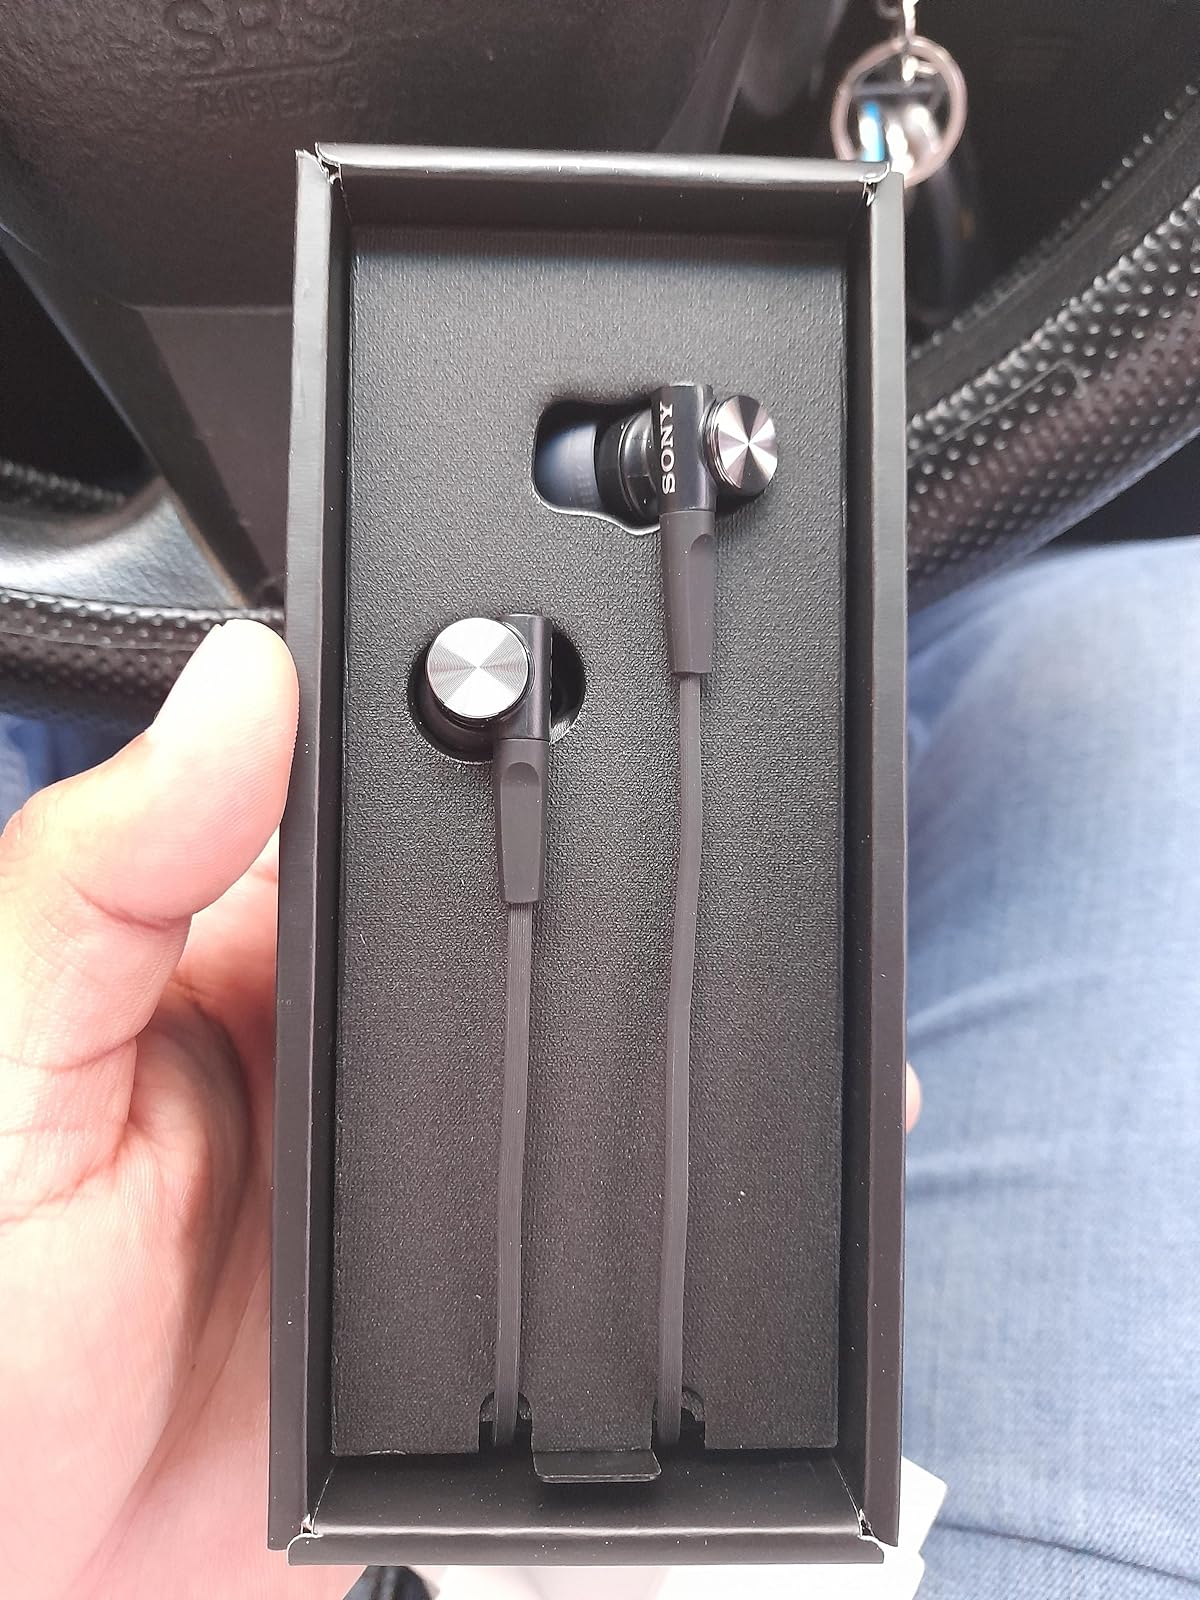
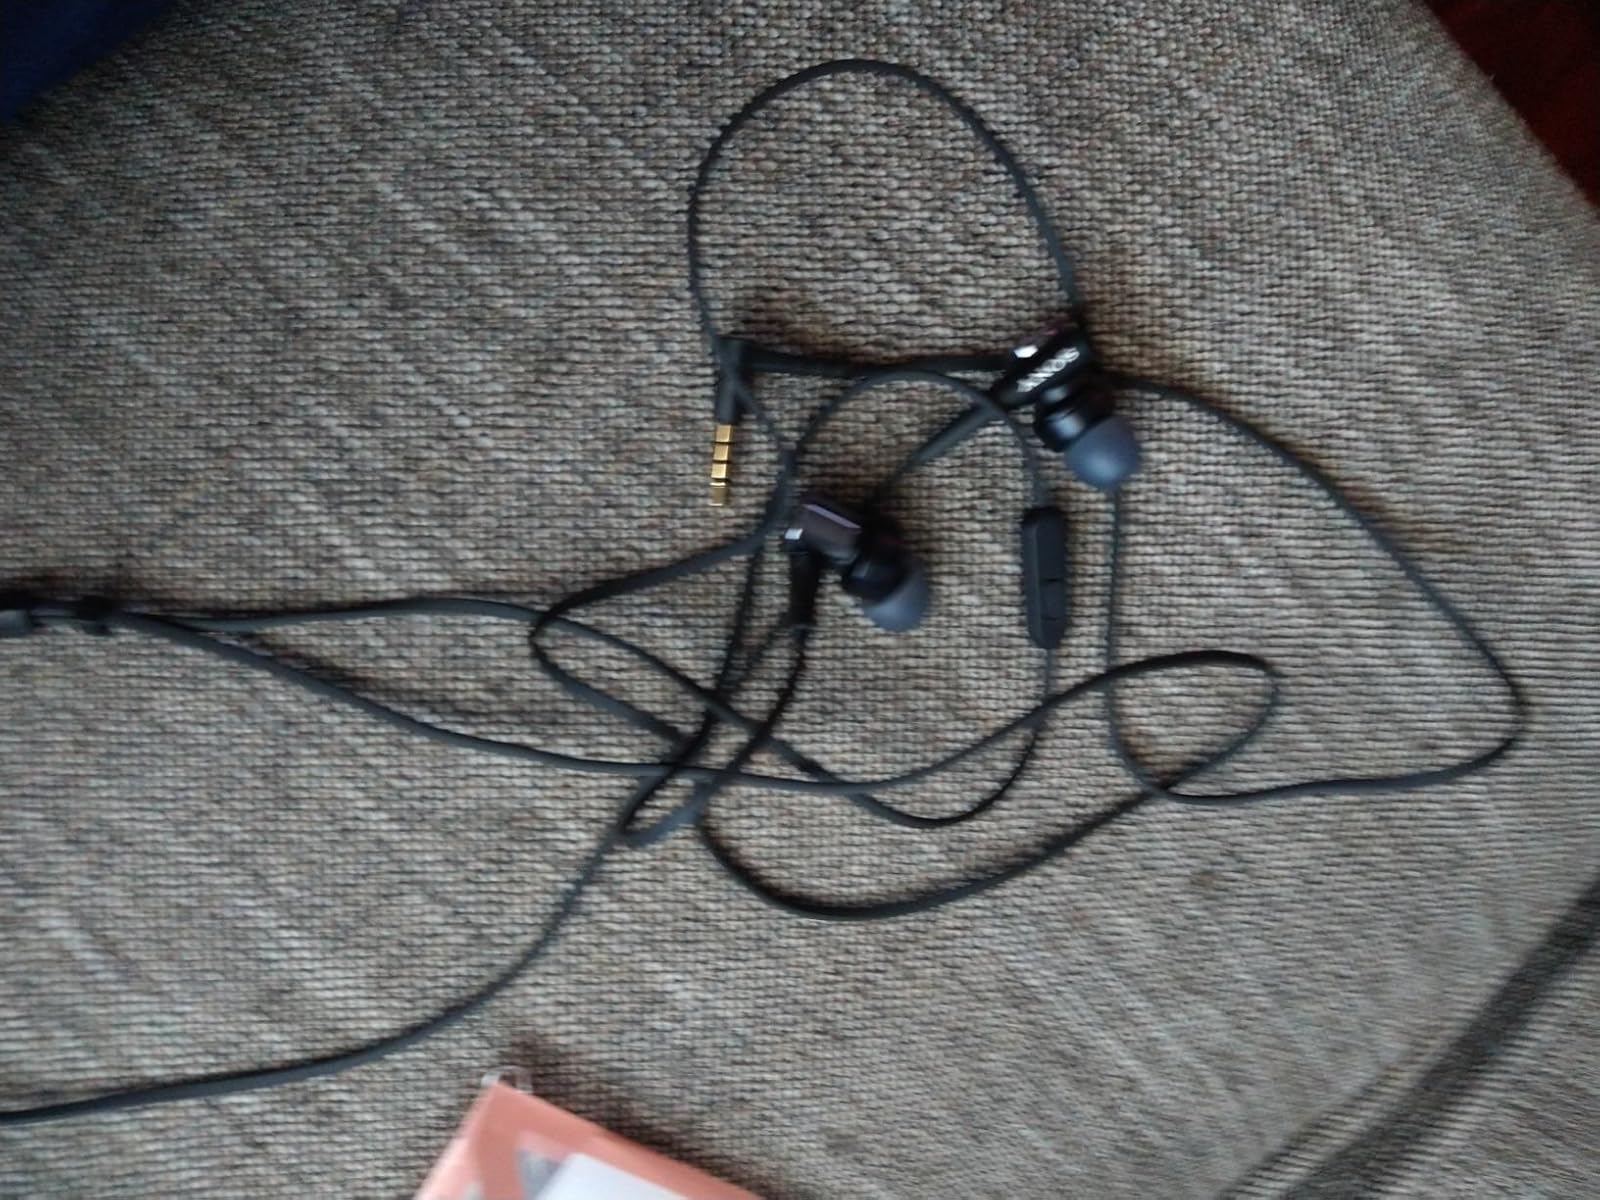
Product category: headphones
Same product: yes